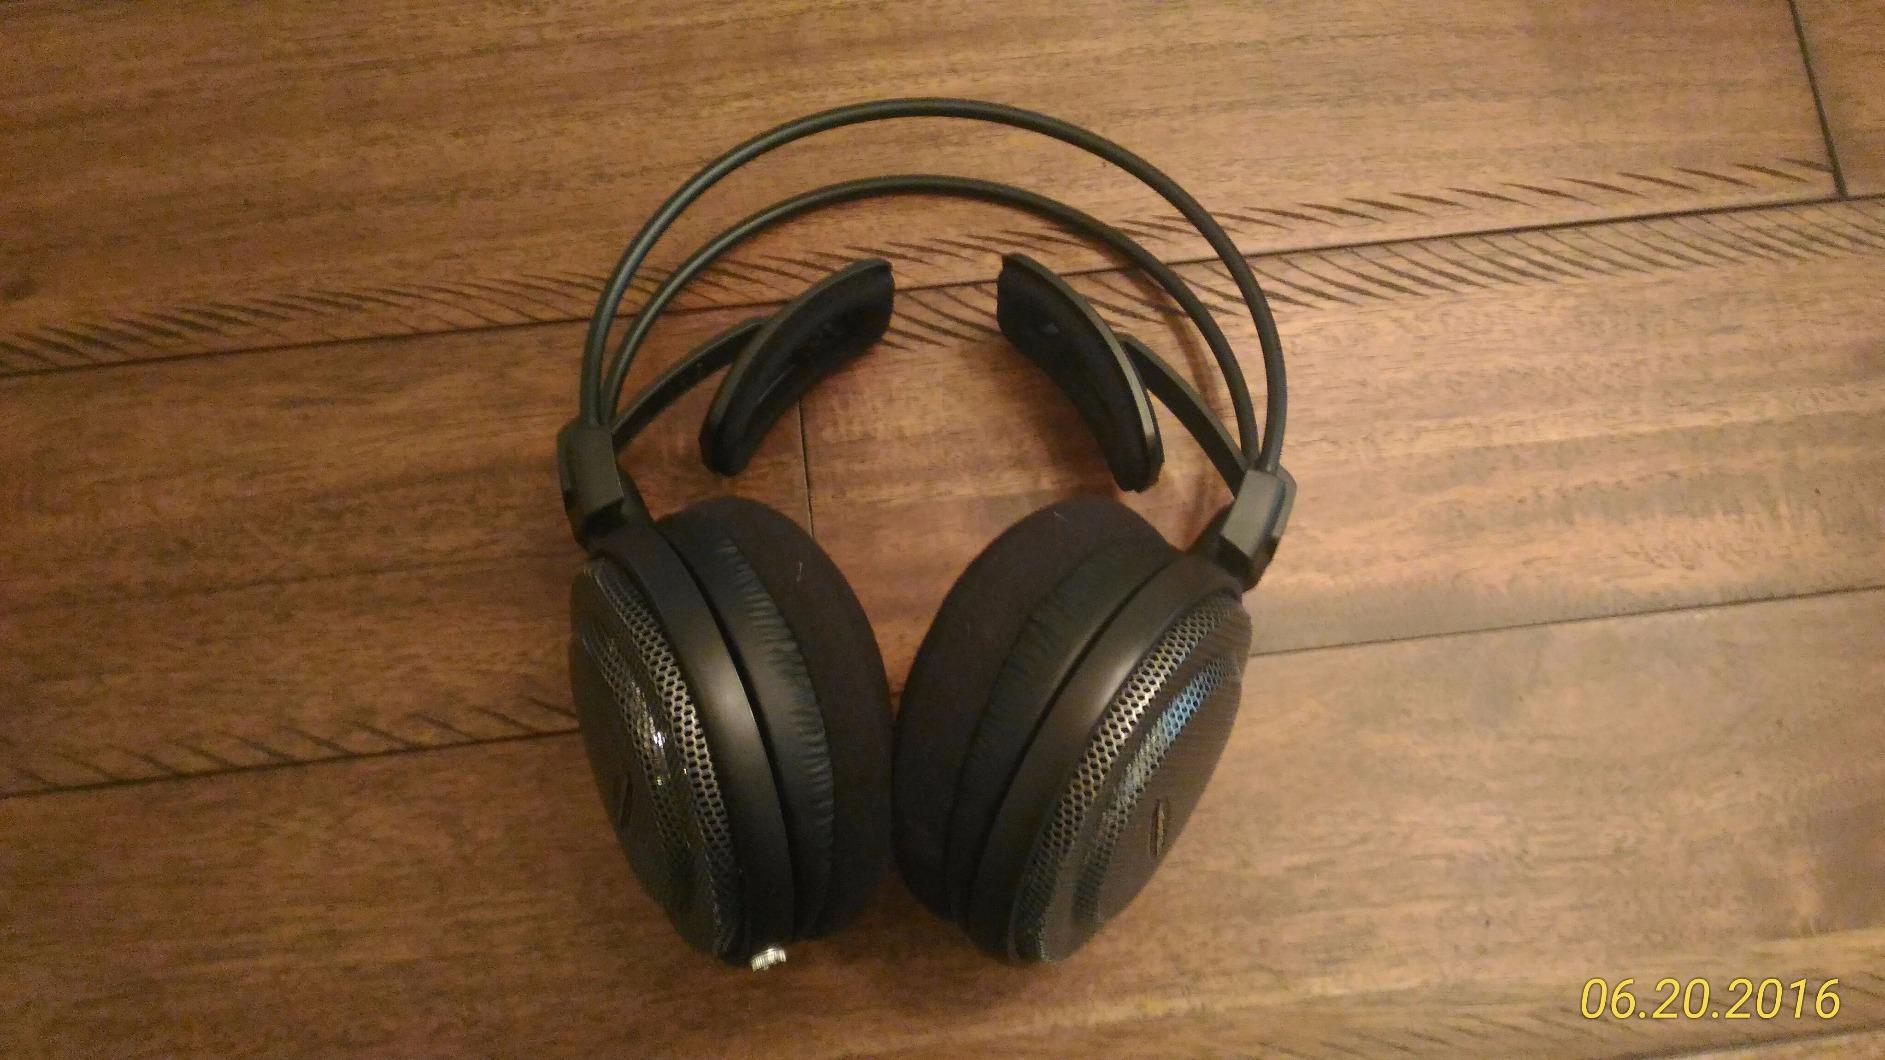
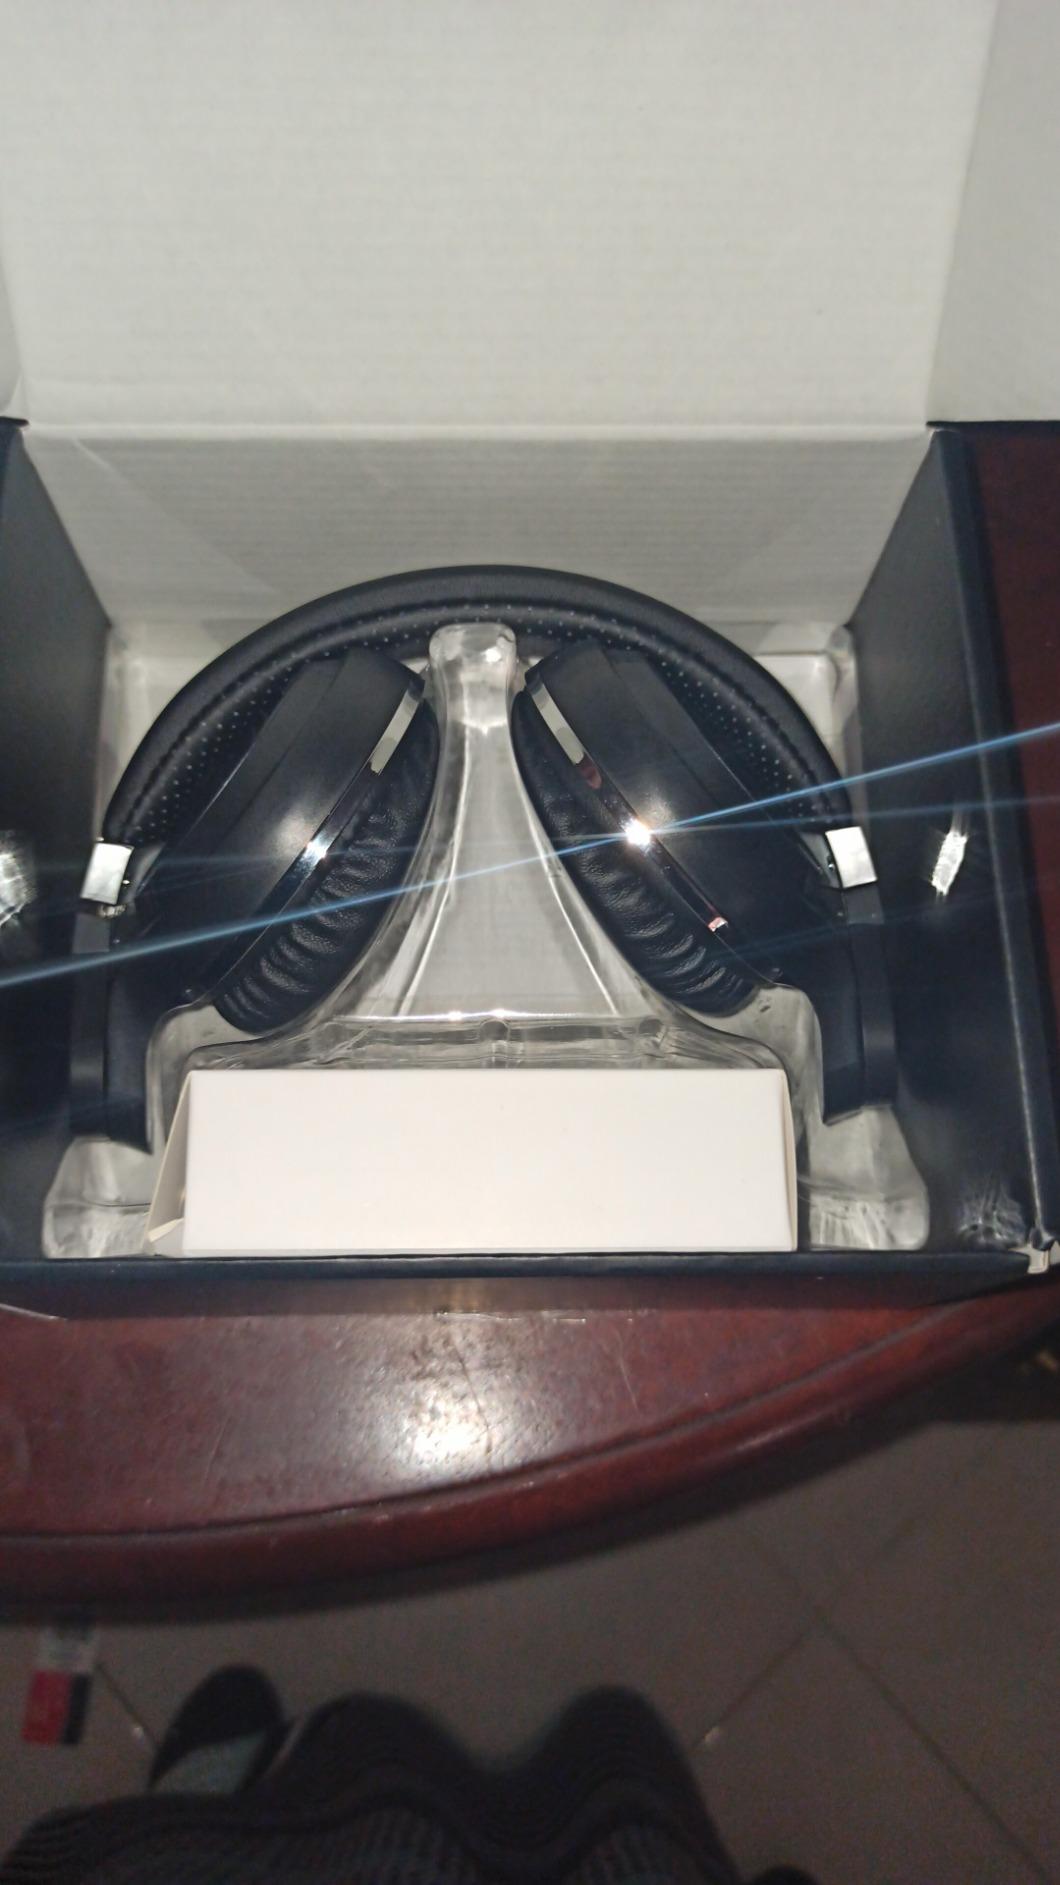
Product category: headphones
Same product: no